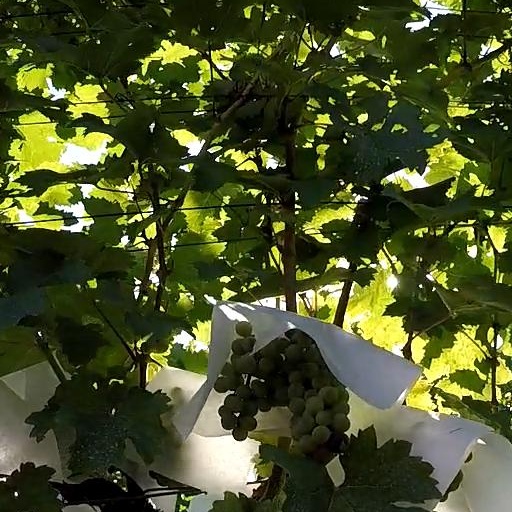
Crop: grape